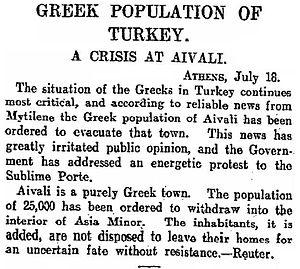
L’expression génocide grec pontique, bien que controversée, reste celle utilisée pour définir l’histoire des Grecs pontiques pendant et après la Première Guerre mondiale. Le fait qu’il y ait eu ou non génocide fait encore débat entre la Turquie et la Grèce ; l'ONU n'a pas tranché. On fait aussi allusion à la Tragédie pontique, l’Extermination pontique et aux Atrocités commises par les Turcs dans le Pont et l’Asie mineure. Ces termes se réfèrent aux persécutions, aux massacres, aux expulsions ainsi qu’aux migrations forcées infligées par le gouvernement jeune-turc aux Grecs pontiques au début du XXᵉ siècle ; ces massacres, suivant ceux des Arméniens et des Assyriens, répondent à la définition de génocide proposée par un juriste français durant le procès de Nuremberg.